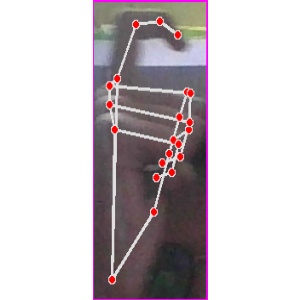
अक्षर: ट